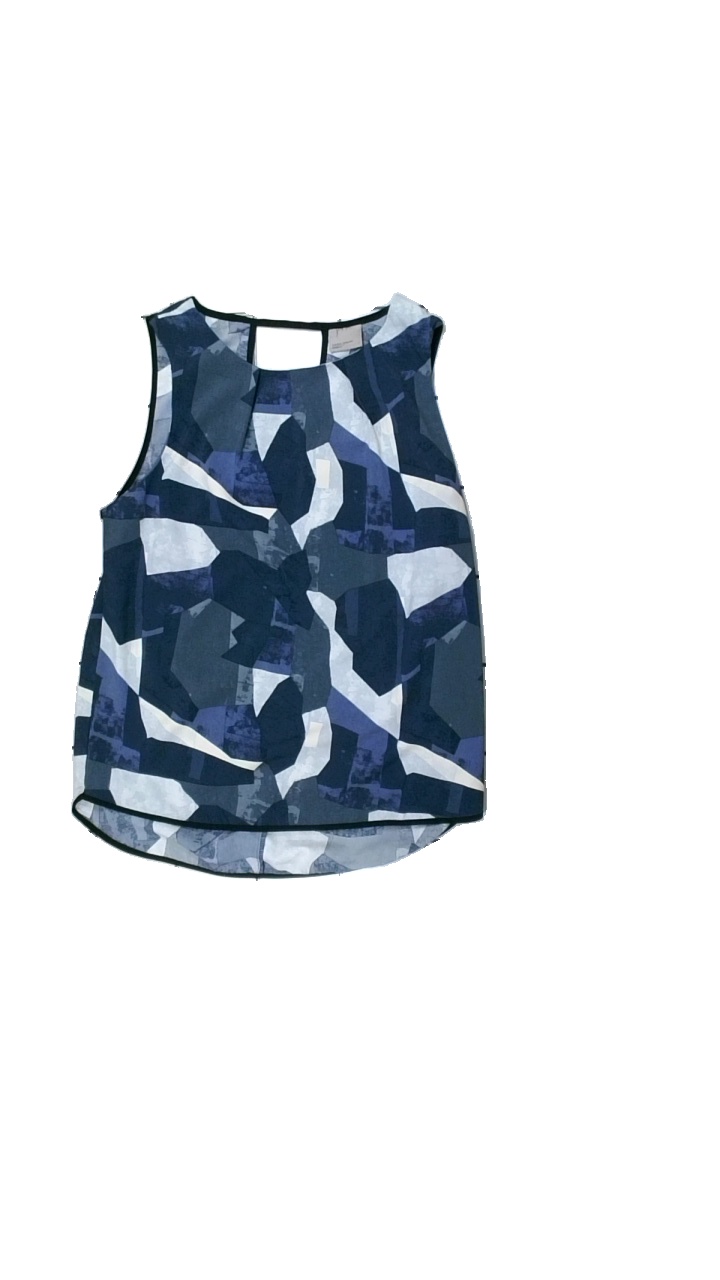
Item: Top (Ladies)
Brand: Vero Moda
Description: linne med olika färger
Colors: Multicolor
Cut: C-collar
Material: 100% polyester
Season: Summer
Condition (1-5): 5
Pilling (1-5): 5
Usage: Reuse
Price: <50